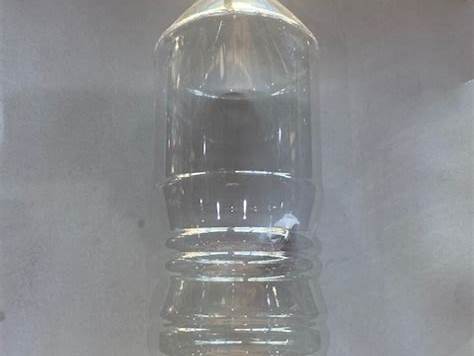
Waste category: plastic